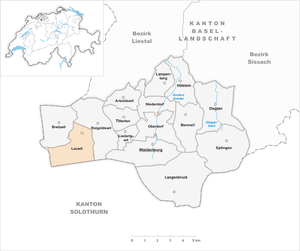
Lauwil est une commune suisse du canton de Bâle-Campagne, située dans le district de Waldenburg.